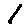
Label: 1